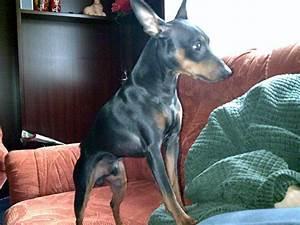
dog